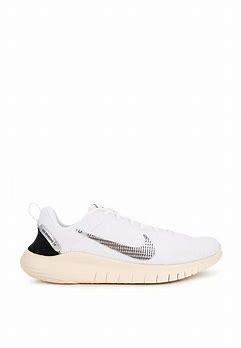
Brand: Nike
Model: Flex Experience Run 12